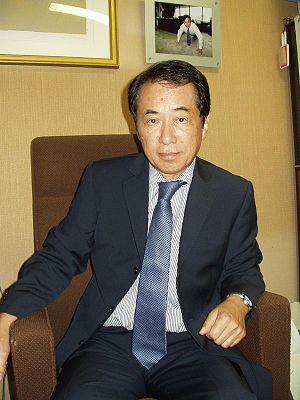
KAN Naoto à son bureau de la Chambre des représantans à Tokyo
Le Parti démocrate du Japon, a été l'un des deux principaux partis politiques du Japon de la fin des années 1990 à la première moitié des années 2010, créé en 1996 et refondé en 1998, il formait la principale force d'opposition au gouvernement dominé par le Parti libéral-démocrate jusqu'en 2009, date de sa victoire aux élections législatives, avant de retourner dans l'opposition trois ans plus tard. Généralement placé au centre gauche de l'échiquier politique japonais, ses différentes factions défendaient des idéologies allant du libéralisme économique à la social-démocratie. Il était lié à la Confédération syndicale japonaise, ou RENGO, premier syndicat du Japon.
Naoto Kan, né le 10 octobre 1946 à Ube, est un homme d'État japonais. Il est le 61ᵉ Premier ministre du Japon du 8 juin 2010 au 2 septembre 2011, en tant que président du Parti démocrate du Japon depuis le 4 juin de la même année. Il a déjà dirigé ce parti du 28 septembre 1996 au 25 septembre 1999 et du 10 décembre 2002 au 18 mai 2004.